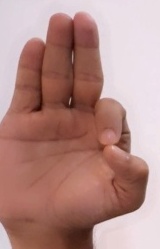
ASL sign: F